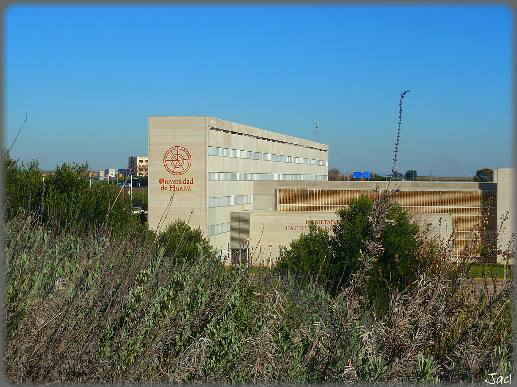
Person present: No